Elaheh Mansourian

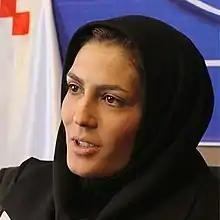
Mansourian in 2014

Elaheh Mansourian (born 21 September 1991, Semirom, Isfahan) is an Iranian wushu athlete who competes in the sanda 52 and 65 kg divisions. She held the world title in 2013, 2017 and 2019 and won three medals at the Asian Games in 2014–2018.